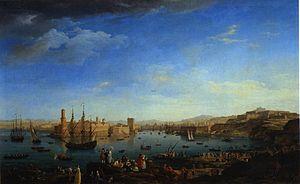
Levant, le point cardinal est.
Annibal Camoux est un ancien soldat originaire de Marseille célèbre pour sa supposée exceptionnelle longévité. Mais celle-ci est aujourd'hui contestée, n'étant étayée par aucune preuve.
Jean-Baptiste Victor Hugues, né à Marseille le 20 juillet 1762 et mort à Cayenne le 12 août 1826, est un révolutionnaire français qui gouverna la Guadeloupe de 1794 à 1798, puis la Guyane de 1799 à 1809.